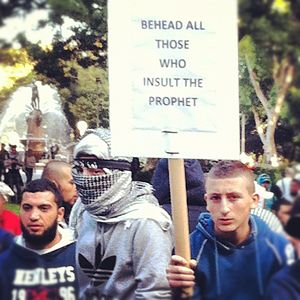
Innocence of Muslims
Demonstration mod filmen Innocence of Muslims i Sydney
"Innocence of Muslims er en amerikansk kortfilm fra 2012. Filmen angives at være skrevet og produceret af Nakoula Basseley Nakoula under pseudonymet ""Sam Bacile"".